Krampus Unleashed

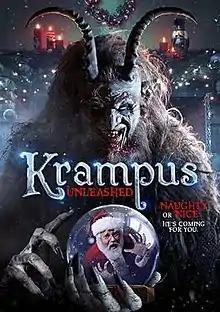
Film poster

Krampus Unleashed is a 2016 horror film written and directed by Robert Conway. Premiering on video on demand before being released direct-to-video, the film stars Bryson Holl, Caroline Lassetter, Tim Sauer, and Emily Lynne Aiken as members of a dysfunctional family who run afoul of the mythological creature Krampus (Travis Amery) while spending Christmas with relatives in the Southwestern United States.